Ğaliäsğar Kamal

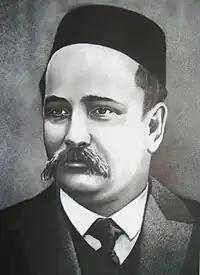
Ğaliäsğar Kamal

Ğaliäsğar Kamal (Ğaliäsğar Ğaliäkbär ulı Kamaletdinov, Tatar: Галиәсгар Галиәкбәр улы Камалетдинов, , , "Galiaskar Kamal") was a Tatar writer, dramatist and playwright. The leading Tatar theater in Kazan is named after him.